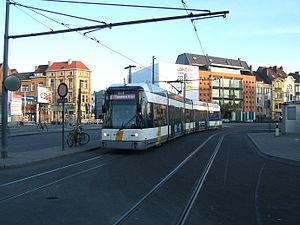
Le tramway de Gand est un réseau de tramway desservant la ville belge éponyme créé en 1874, et exploité depuis 1991 par le service de transports flamands De Lijn.